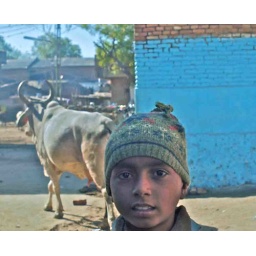
15cow and boy in blue hat psd